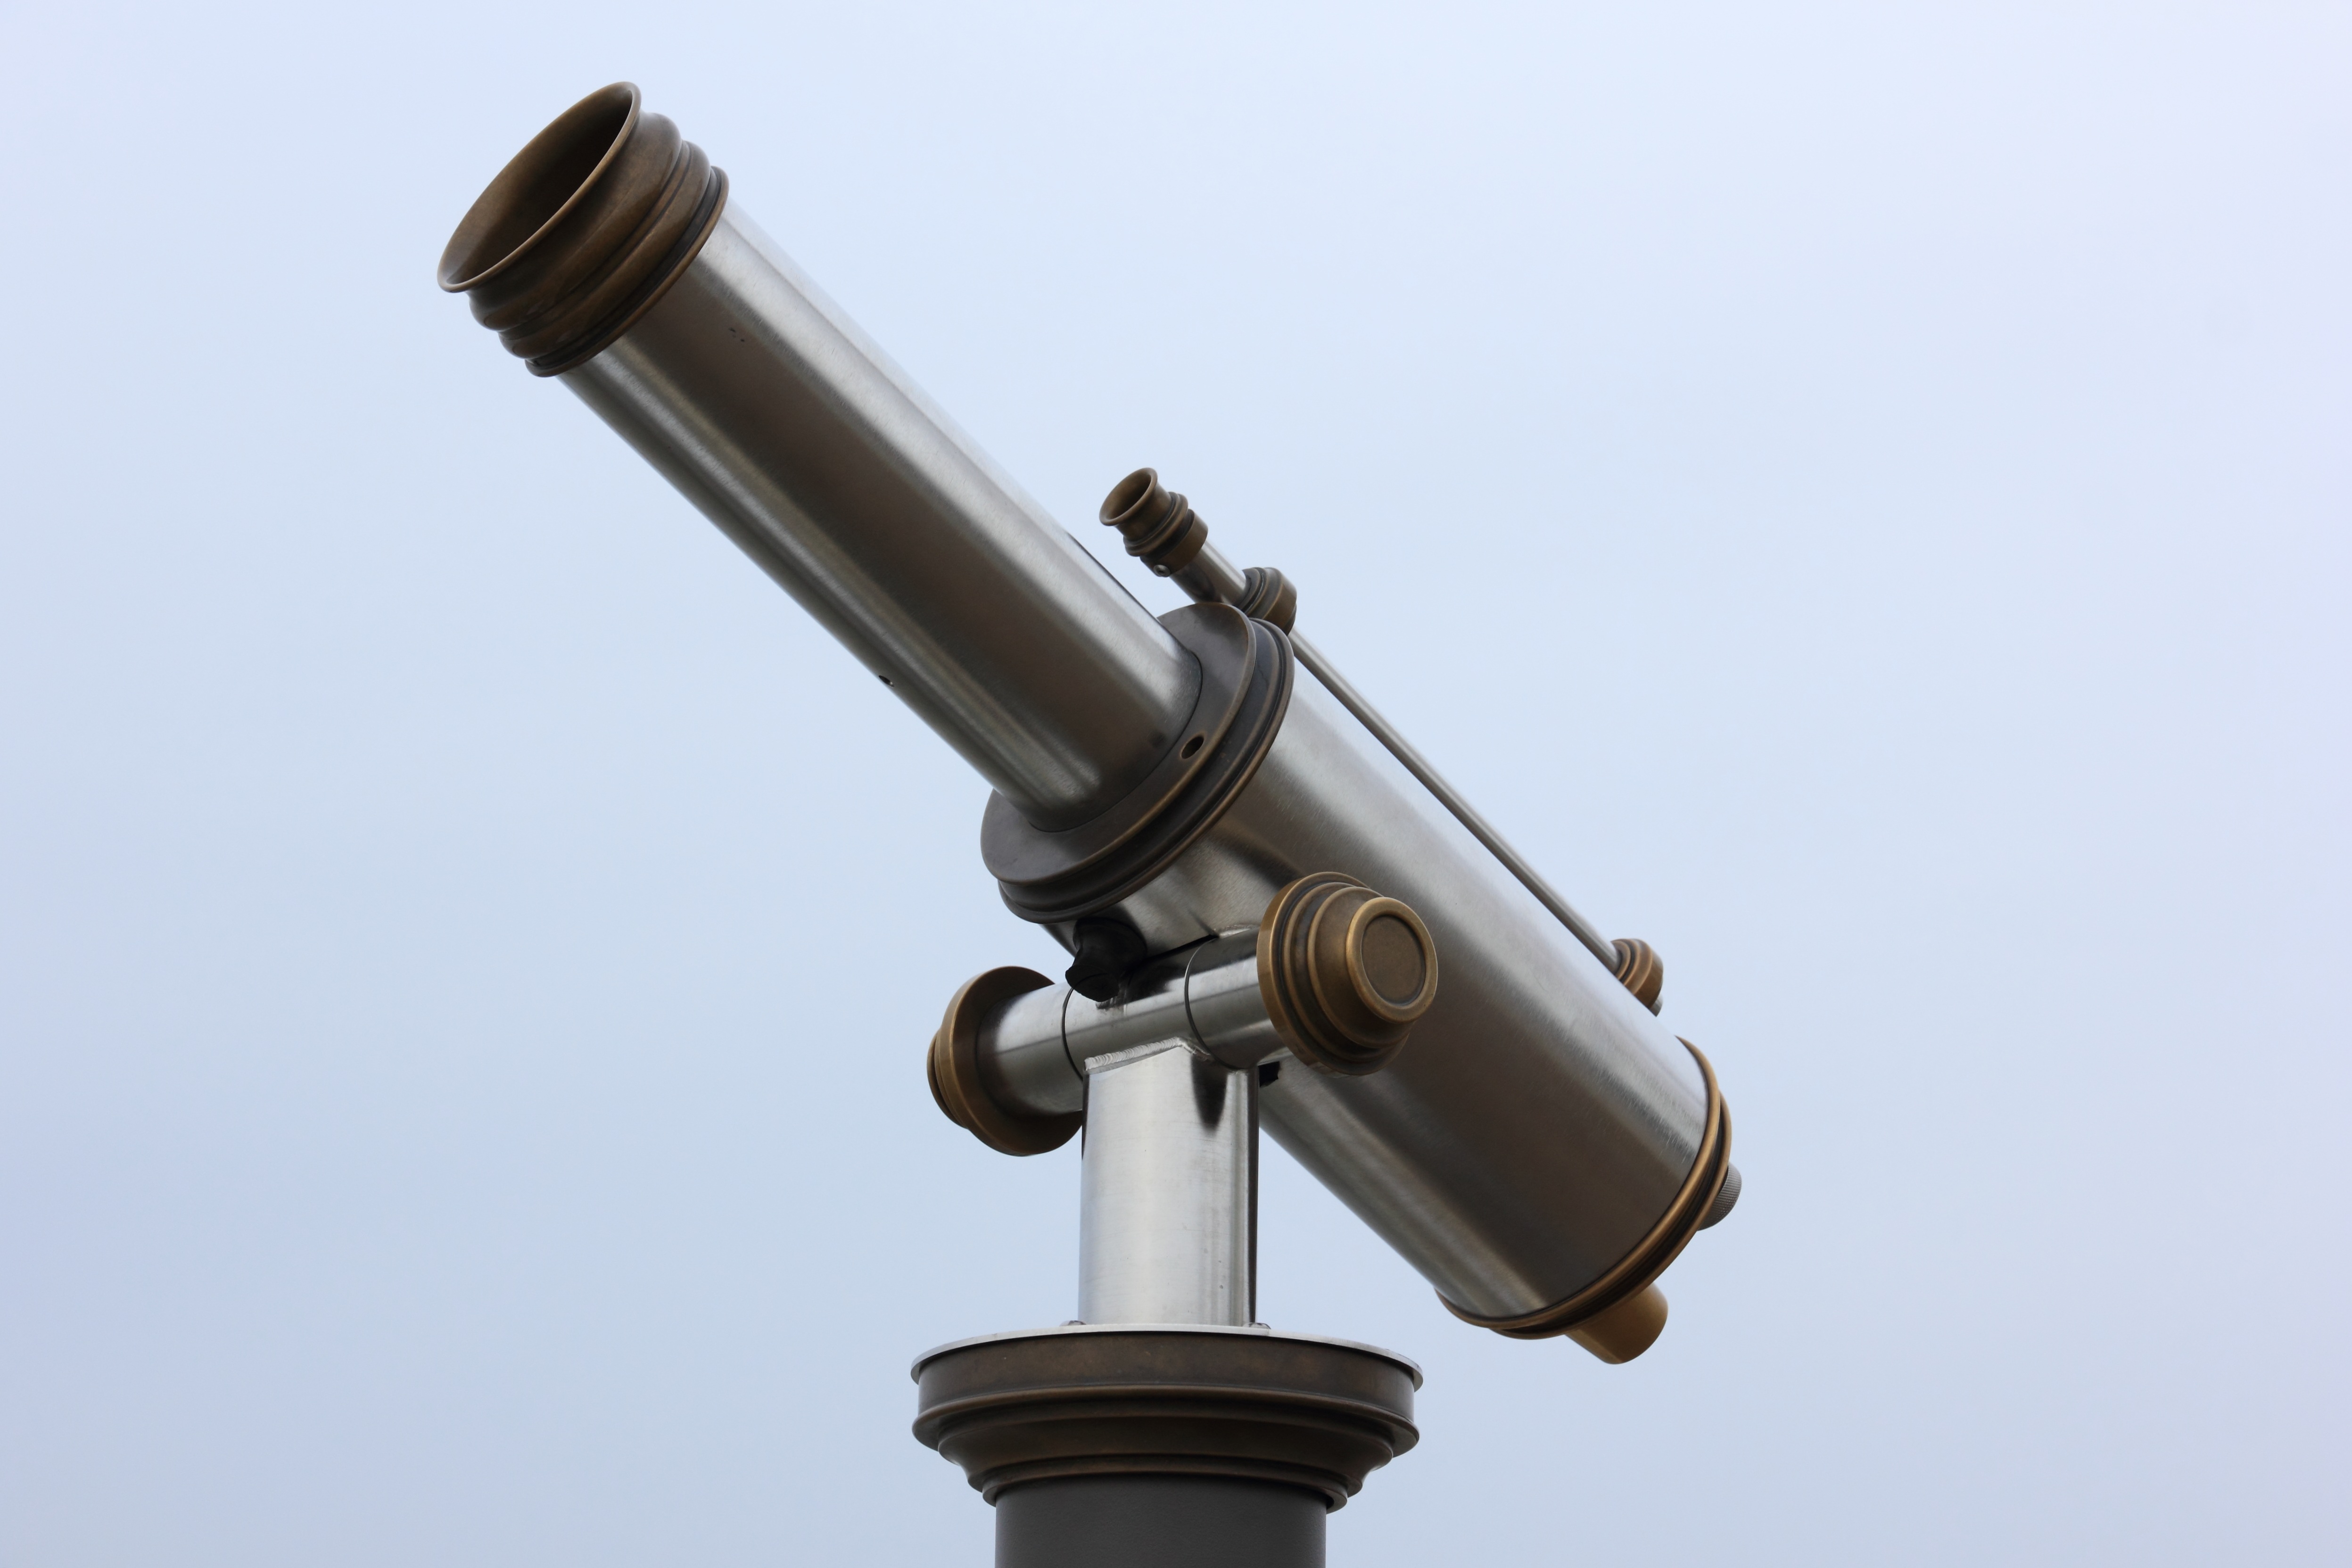
river, telescope, machine, street light, lighting, belgium, product, light fixture, coin, antwerp, schelde, viewer, man made object, operated, optical instrument, cloudbuster